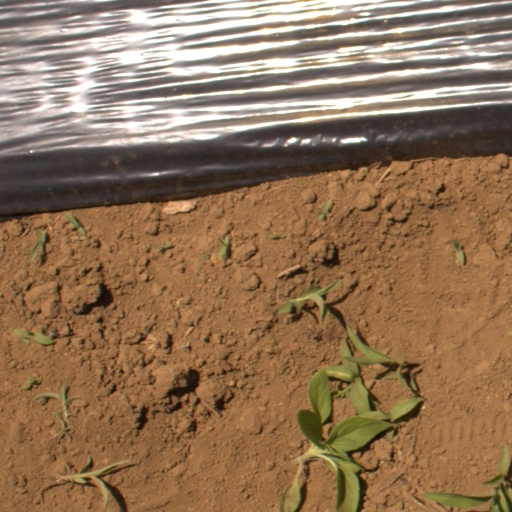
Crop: Jerusalem artichoke